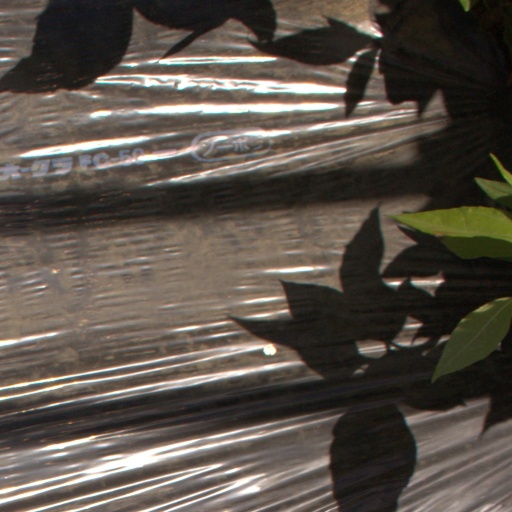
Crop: Jerusalem artichoke